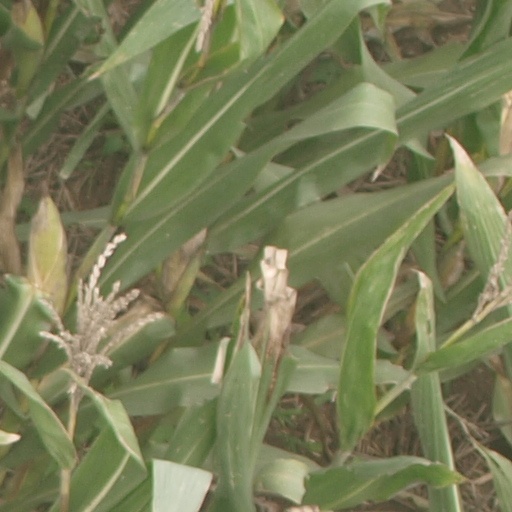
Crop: maize; corn